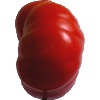
Label: Tomato 3